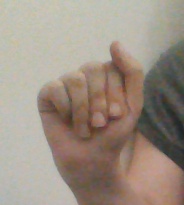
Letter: saad